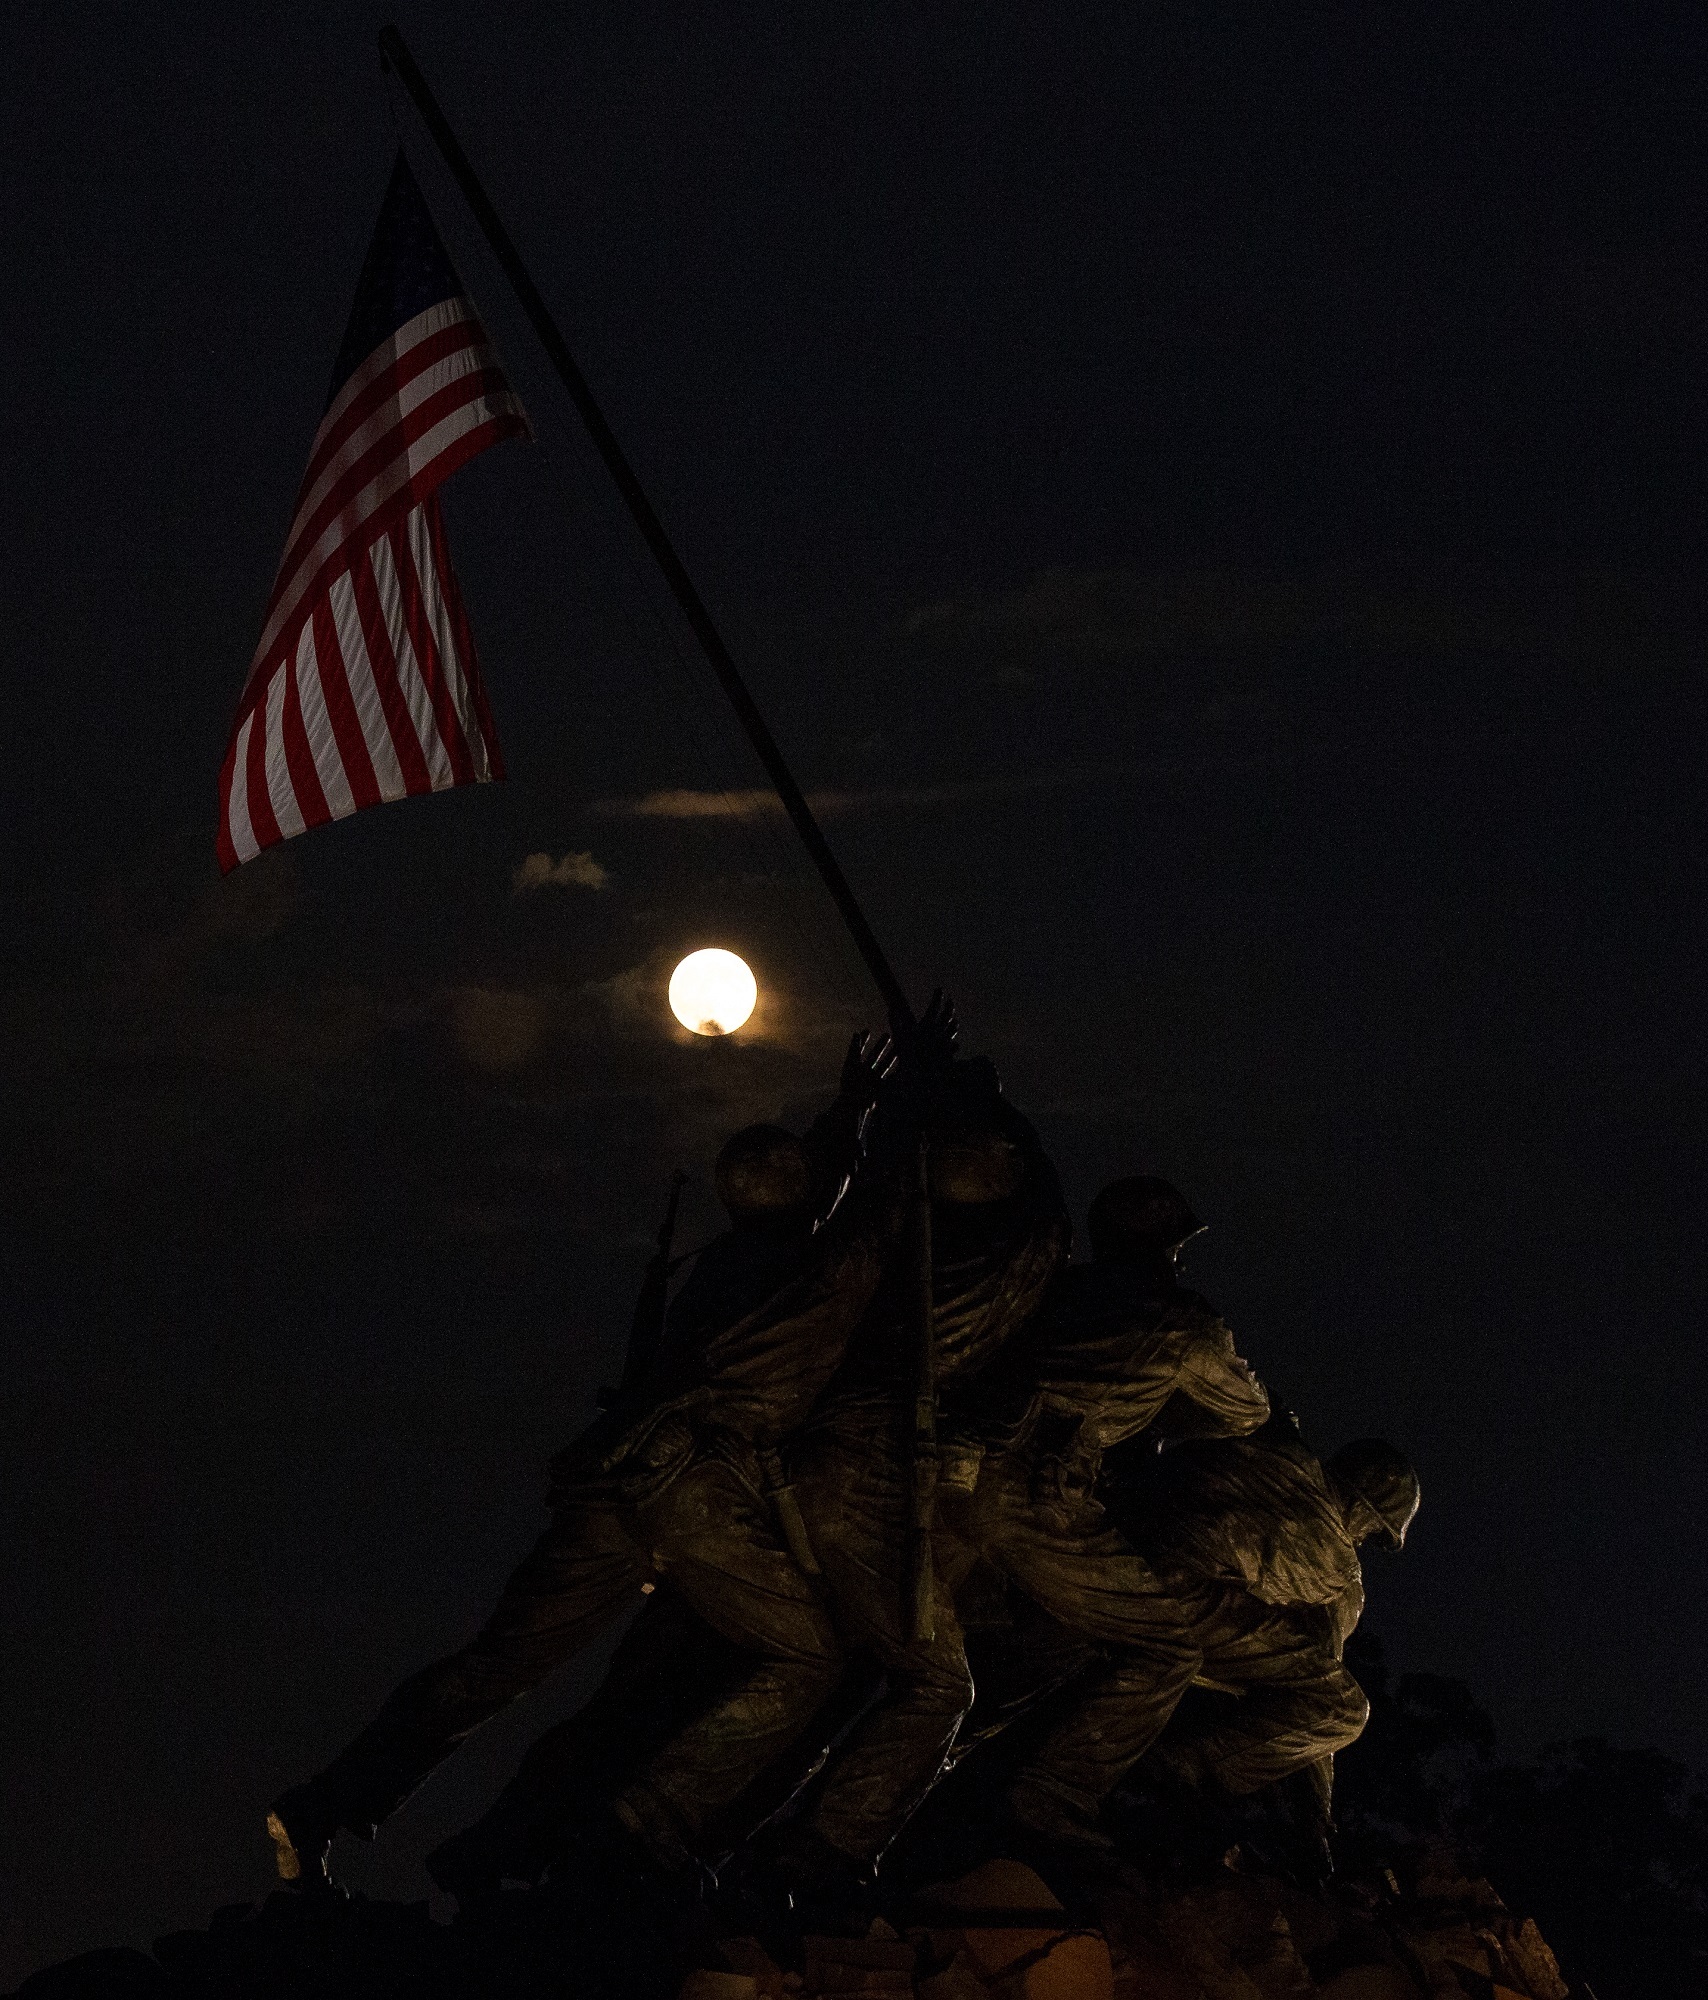
light, sky, night, evening, reflection, vehicle, flag, usa, america, landmark, darkness, lighting, lunar, soldiers, supermoon, remembrance, war memorial, perigee, virginia, arlington, usmc, marine corps, iwo jima, ww ii